Open-air museum

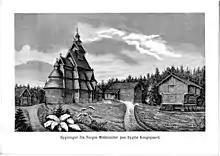
The World's first open-air museum, Swedish union King Oscar's Collection in Oslo. Wood engraving from the guide-book, 1888. Now part of Norsk Folkemuseum

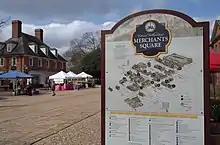
A view of the Farmers' Market in Merchant's Square in Colonial Williamsburg with map in foreground

The idea of the open-air museum dates to the 1790s. The first proponent of the idea was the Swiss thinker Charles de Bonstetten, and was based on a visit to an exhibit of sculptures of Norwegian peasants in native costumes in the park of Fredensborg Palace in Denmark,"Valley of the Norsemen". He believed that traditional peasant houses should be preserved against modernity, but failed to attract support for the idea.